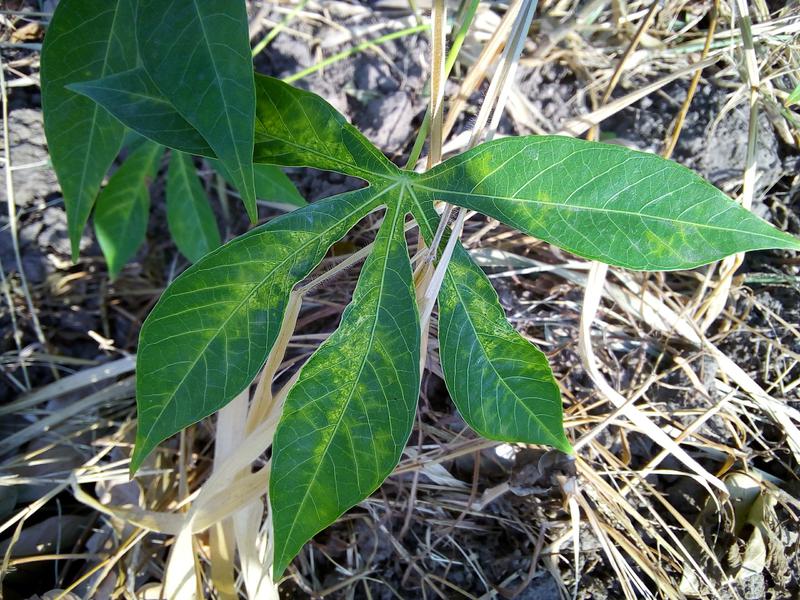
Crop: cassava
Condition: mosaic_disease